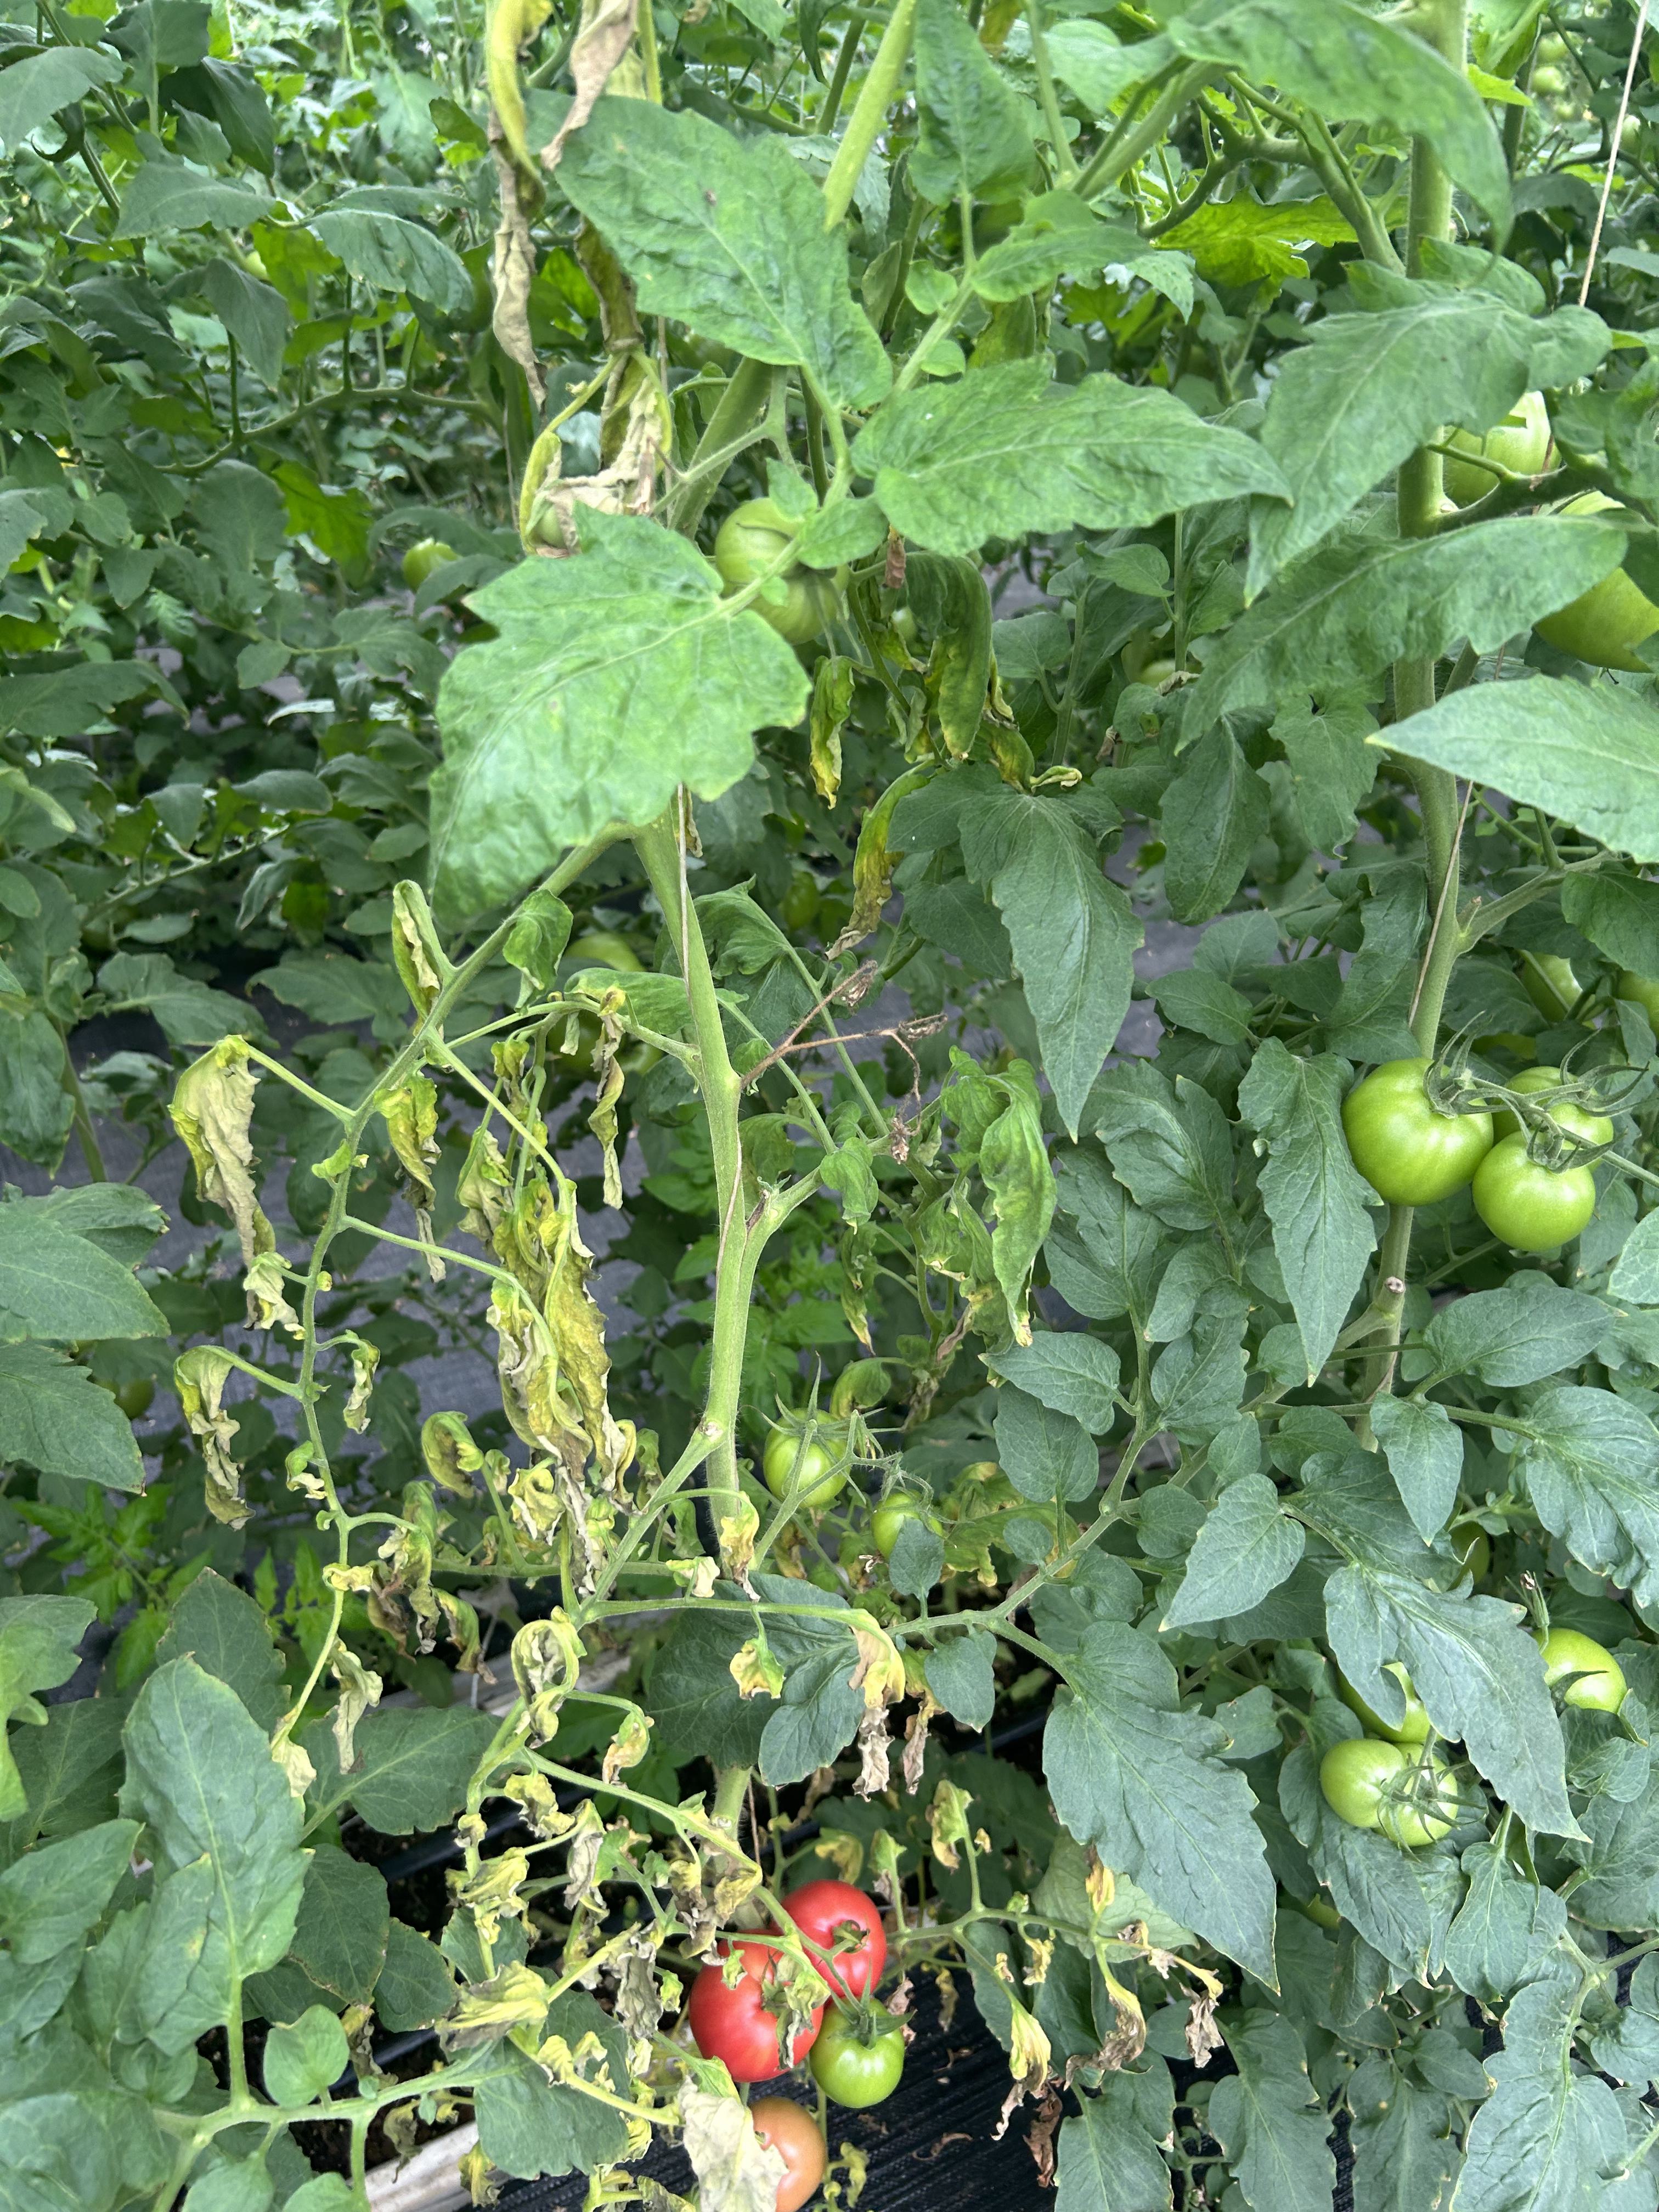
Disease: Wilt